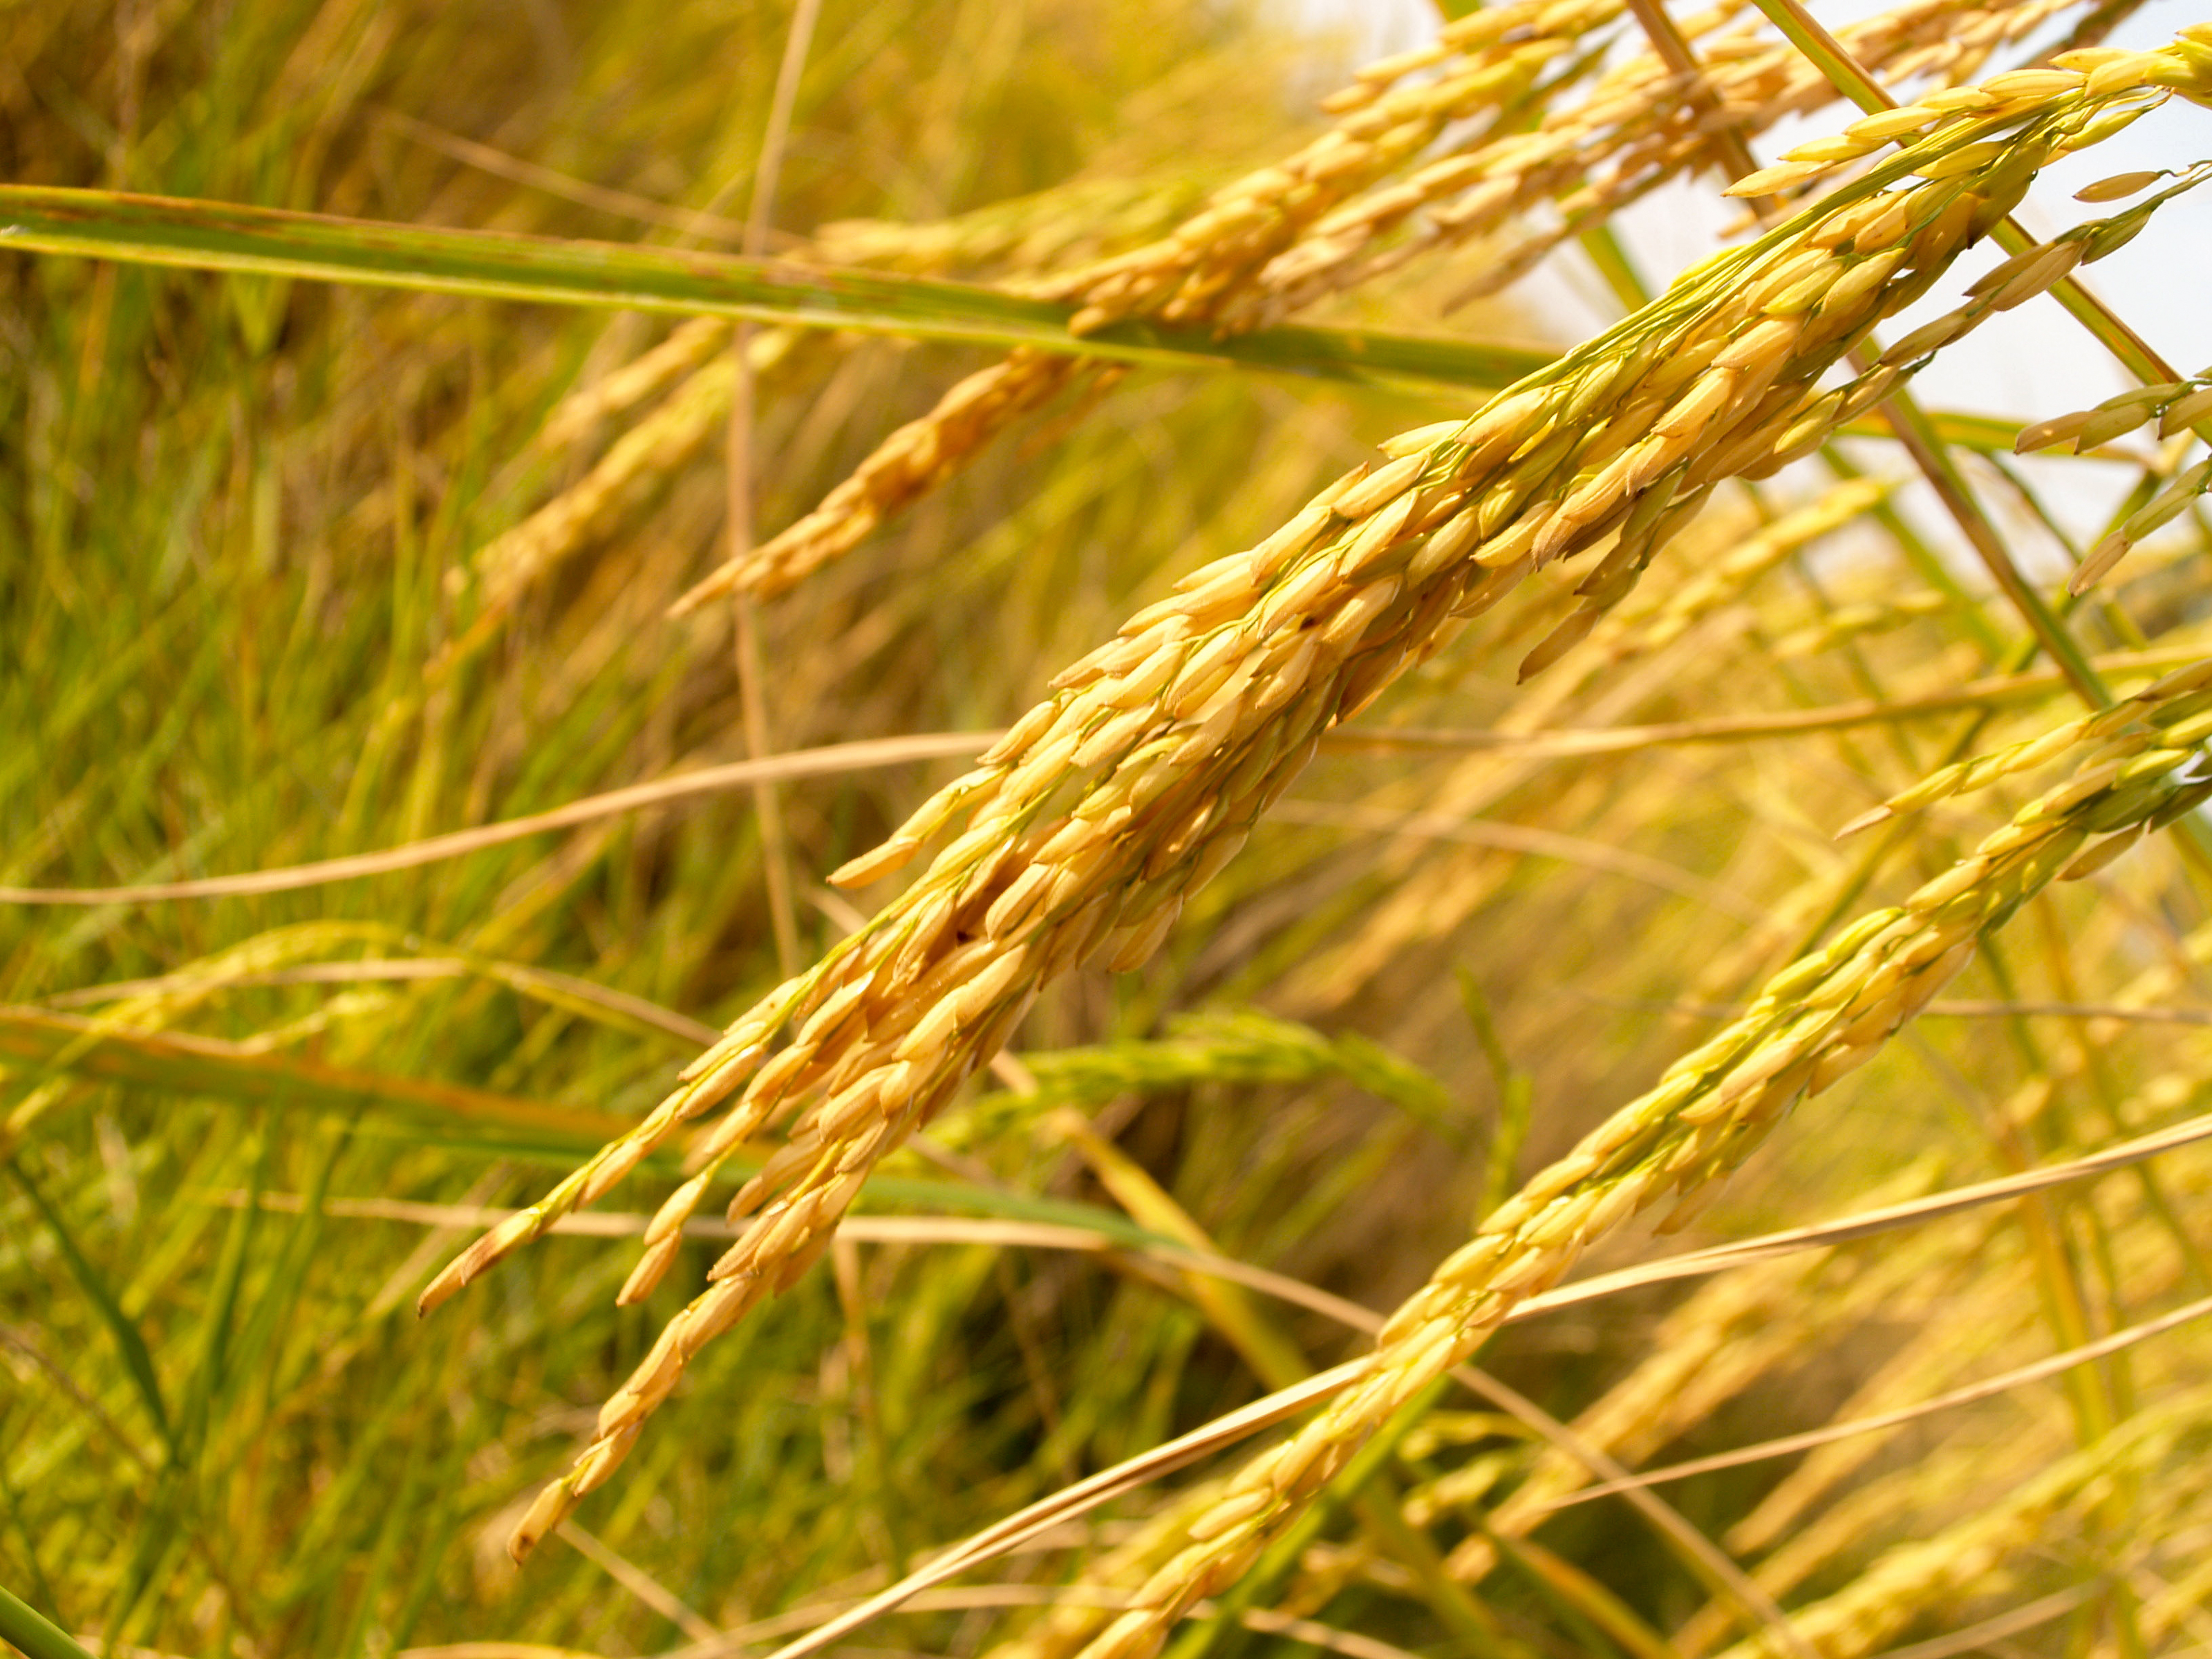
field, nature, green, rice, plant, agriculture, crop, food, golden, asia, grass, harvest, plantation, yellow, paddy, season, farm, ripe, background, cereal, asian, autumn, rural, growth, farmland, thailand, grain, organic, seed, brown, food grain, rye, grass family, wheat, barley, hordeum, emmer, cereal germ, commodity, dinkel wheat, avena, triticale, einkorn wheat, whole grain, durum, oat, straw